Kings in Disguise

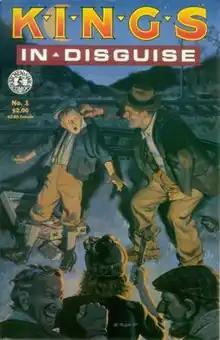
Cover of "Kings in Disguise" #1 (Mar. 1988). Art by Steve Rude.

Kings in Disguise is a six-issue comic book limited series, published in 1988 by Kitchen Sink Press. It was created by writer Jim Vance and artist Dan Burr. "Kings in Disguise" is a multiple Harvey and Eisner awards winner, and is considered one of the hundred best comic book stories of all time. It has been hailed by Alan Moore, Will Eisner, Harvey Kurtzman and Art Spiegelman.